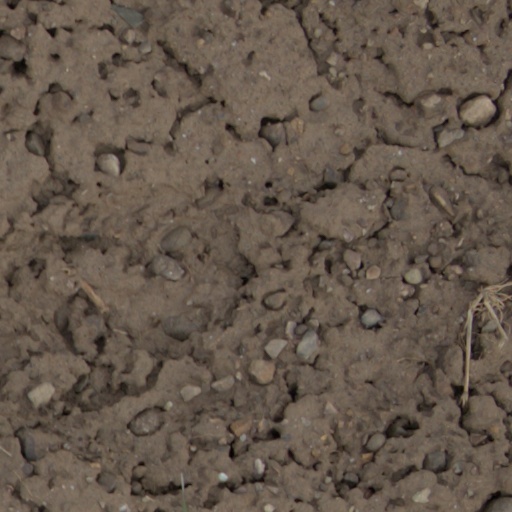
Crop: wheat